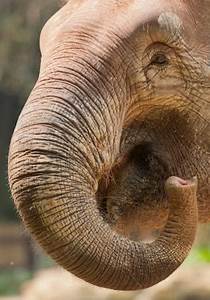
Label: elefante